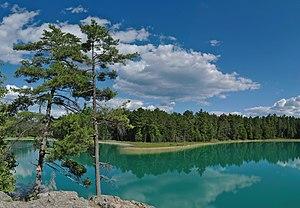
Un lac méromictique est un lac dont les eaux de surface et de profondeur se mélangent moins d'une fois par an, et pour certains moins d'une fois par décennie ou siècle, voire moins souvent encore.
Le lac McGinnis est un lac méromictique de l'Ontario au Canada situé dans le parc provincial Petroglyphs, dans le comté de Peterborough.